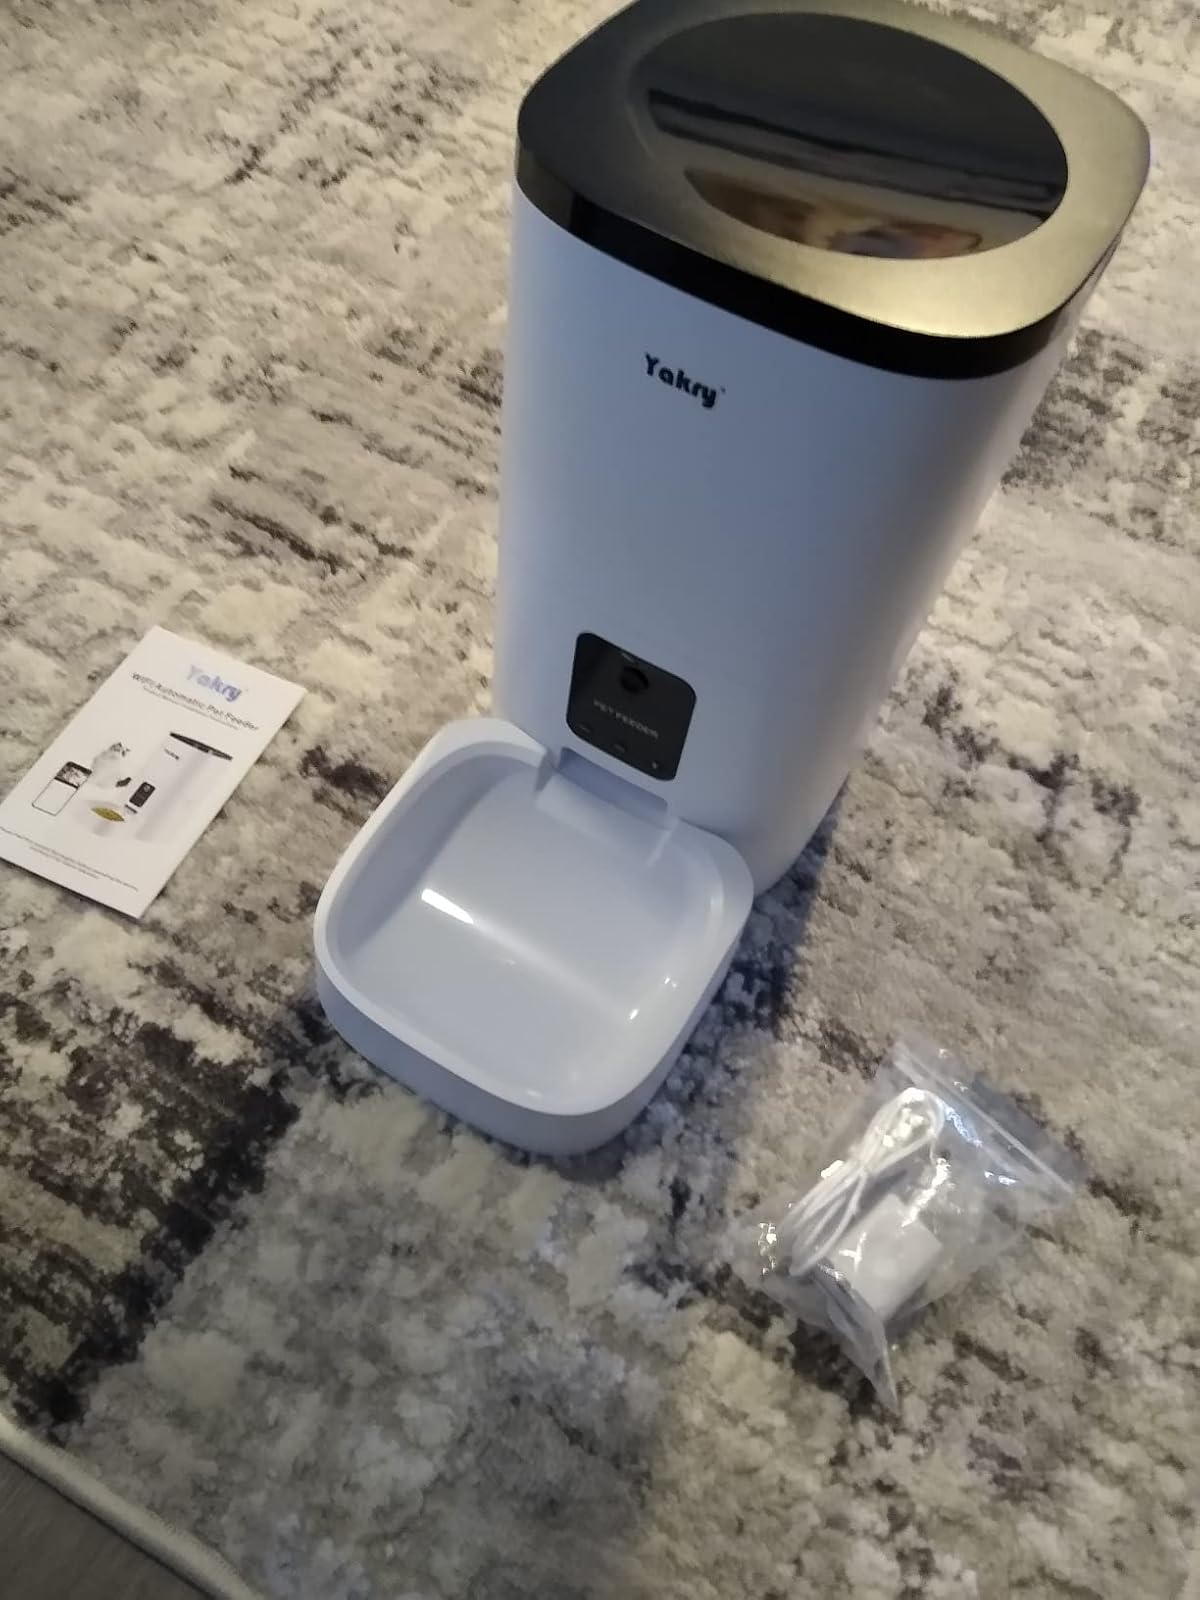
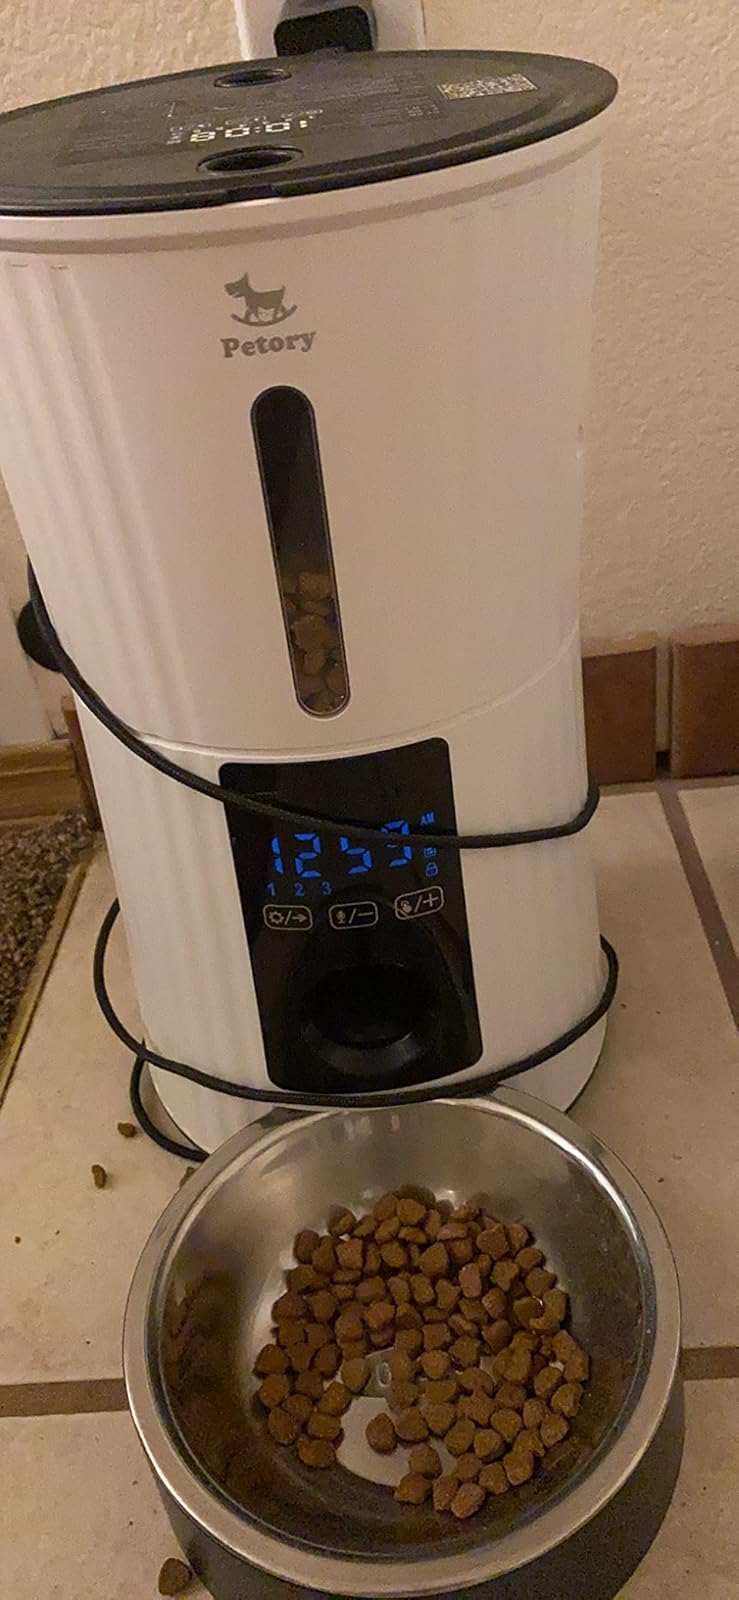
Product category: items_feeder
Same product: no